Battle of Ligny order of battle

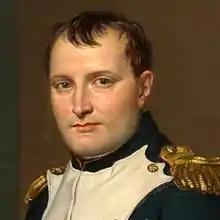
Napoleon Bonaparte

L'Armée du Nord (68,000 men) under the command of Emperor Napoleon I.